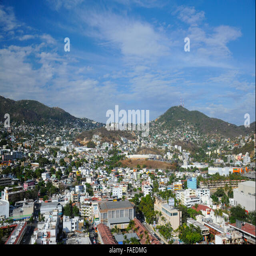
homes and businesses in the hills